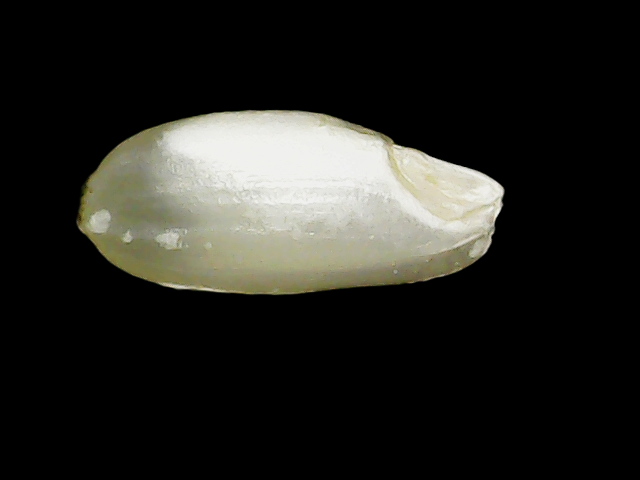
Rice variety: Binadhan8